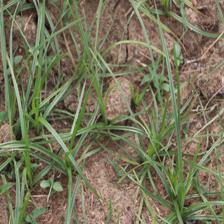
Label: Grass